Imperial crown of Russia

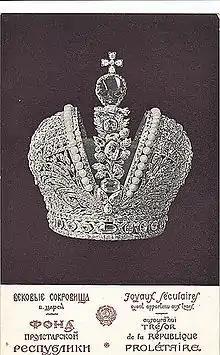
Postcard with the crown, c. 1924

In 1913, Agathon Fabergé, son of Peter Carl Fabergé of the House of Fabergé, the crown jewellers, recommended that the Imperial regalia be re-catalogued and overhauled. The tsar gave his approval and by July 1914, work on the Imperial orb and sceptre had been completed, and work was about to commence on the crowns. Rising tensions and the outbreak of the First World War put a stop to further work, and the regalia items were loaded into nine strong-boxes and sent from Saint Petersburg to Moscow for safekeeping. They were stored in the Kremlin Armoury. The crown remained there with the rest of the regalia during and after the February and October Revolutions in 1917.